Dominic Waters

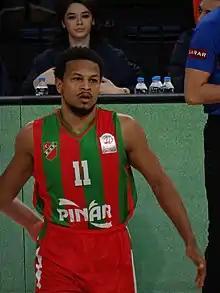

Dominic Wayne Waters (born September 28, 1986) is an American professional basketball player, who lastly played for Ironi Nahariya of the Israeli Premier League. Standing at , he plays at the point guard position. In 2013, he was the Israeli Premier League Assists Leader.